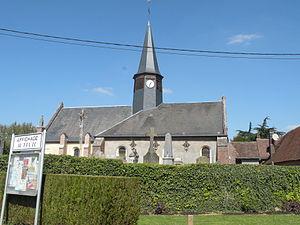
Église Saint-Denis d'Auteuil
Auteuil est une commune française située dans le département de l'Oise en région Hauts-de-France. Ses habitants sont appelés les Auteuilois.